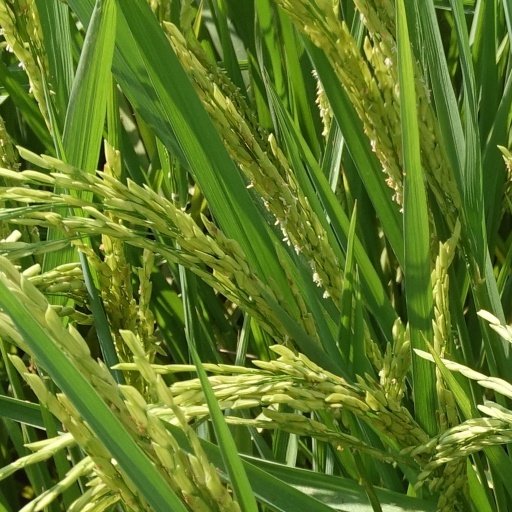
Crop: rice